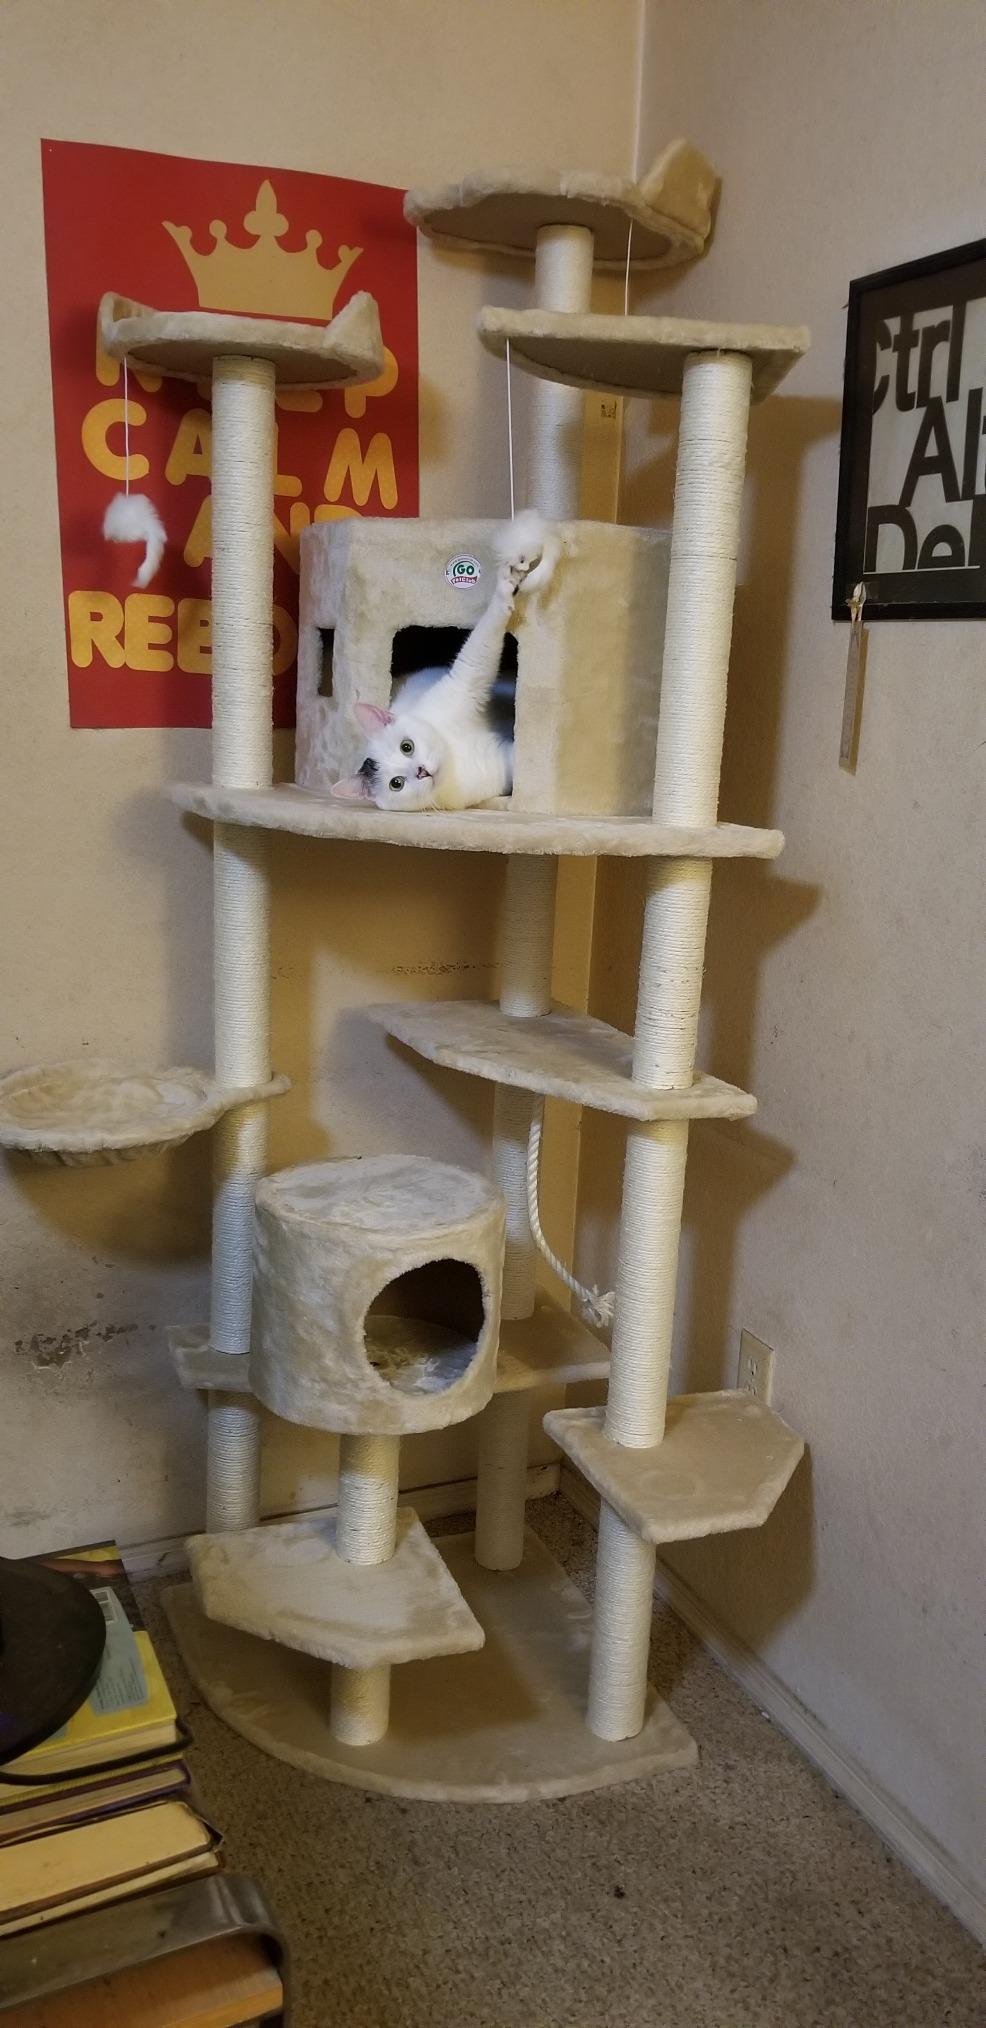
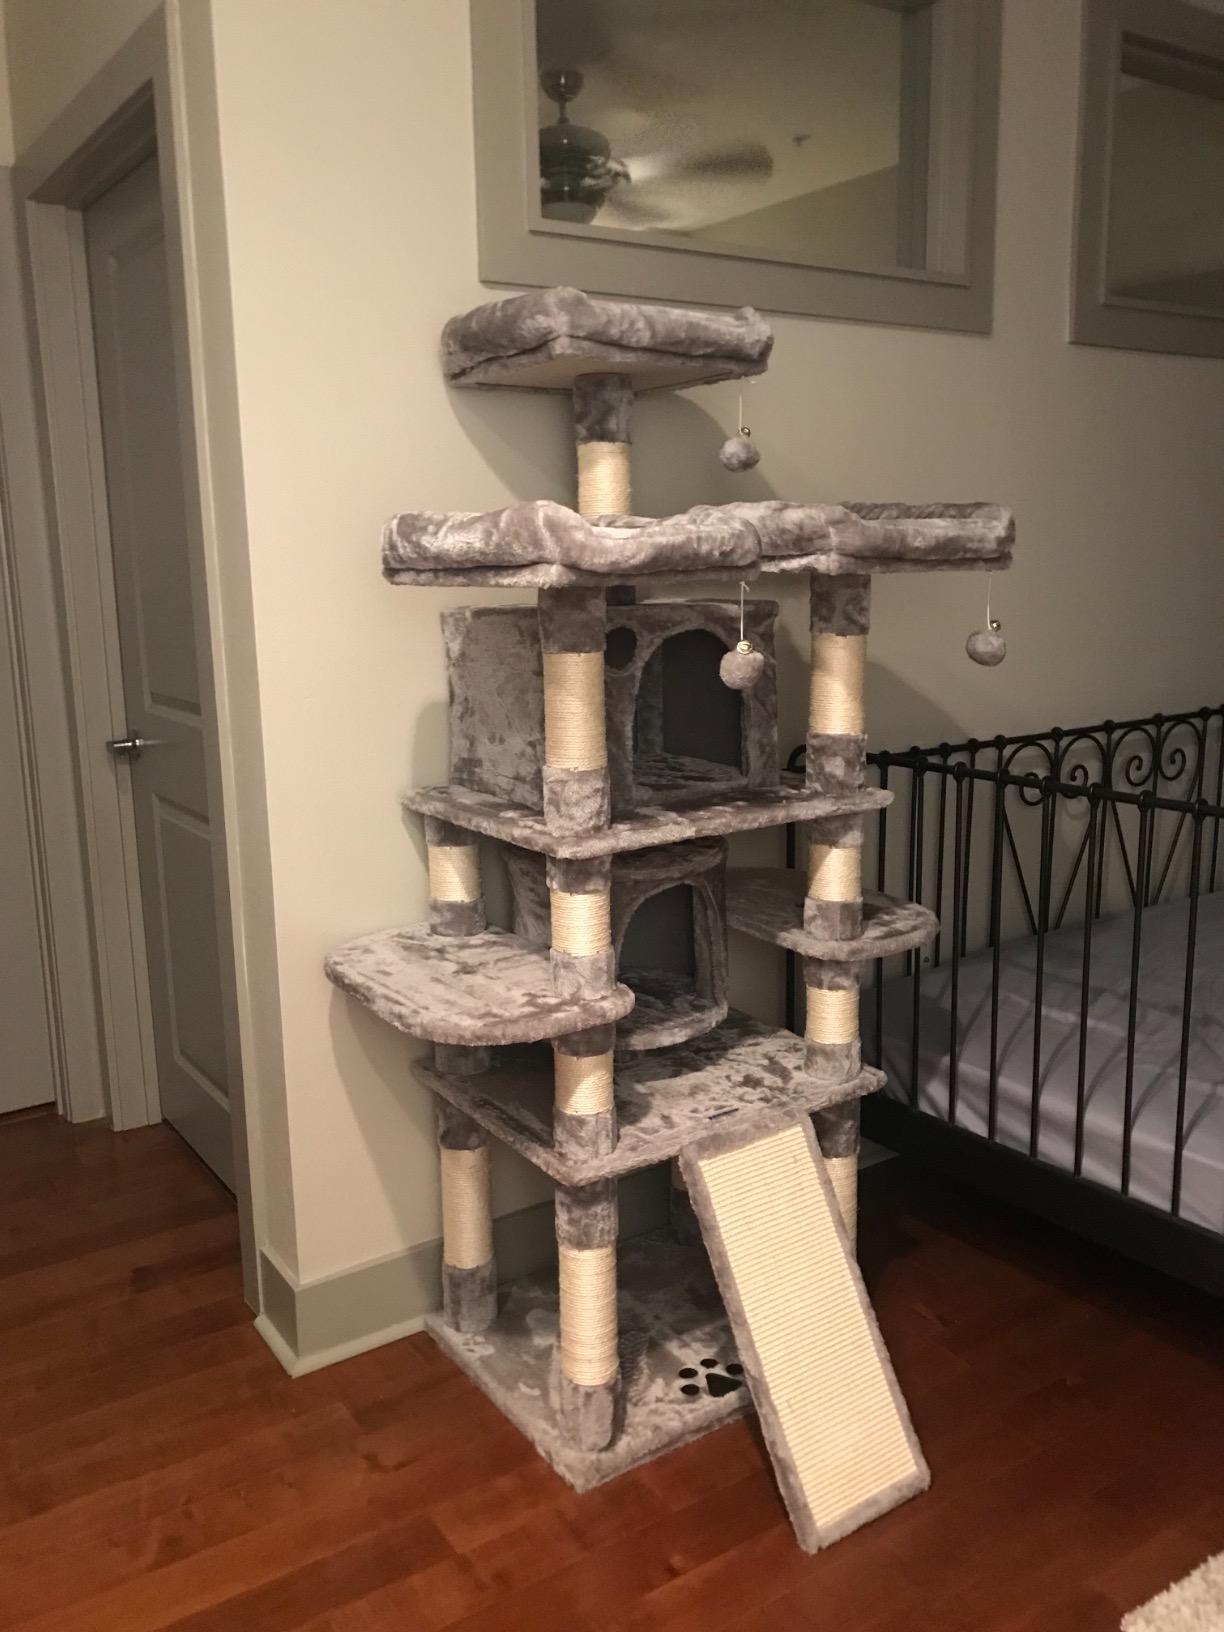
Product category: items_cat tree
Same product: no